Mount Whitney Trail

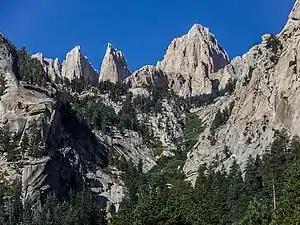
View of the summit from Whitney Portal, where the Mount Whitney Trail begins.

The Mount Whitney Trail starts at Whitney Portal. The long trail is non-technical when free of snow and ice, usually from July to late September, but is a strenuous hike that requires good physical fitness. The round-trip hike for healthy, fit individuals generally lasts about 12 to 14 hours.